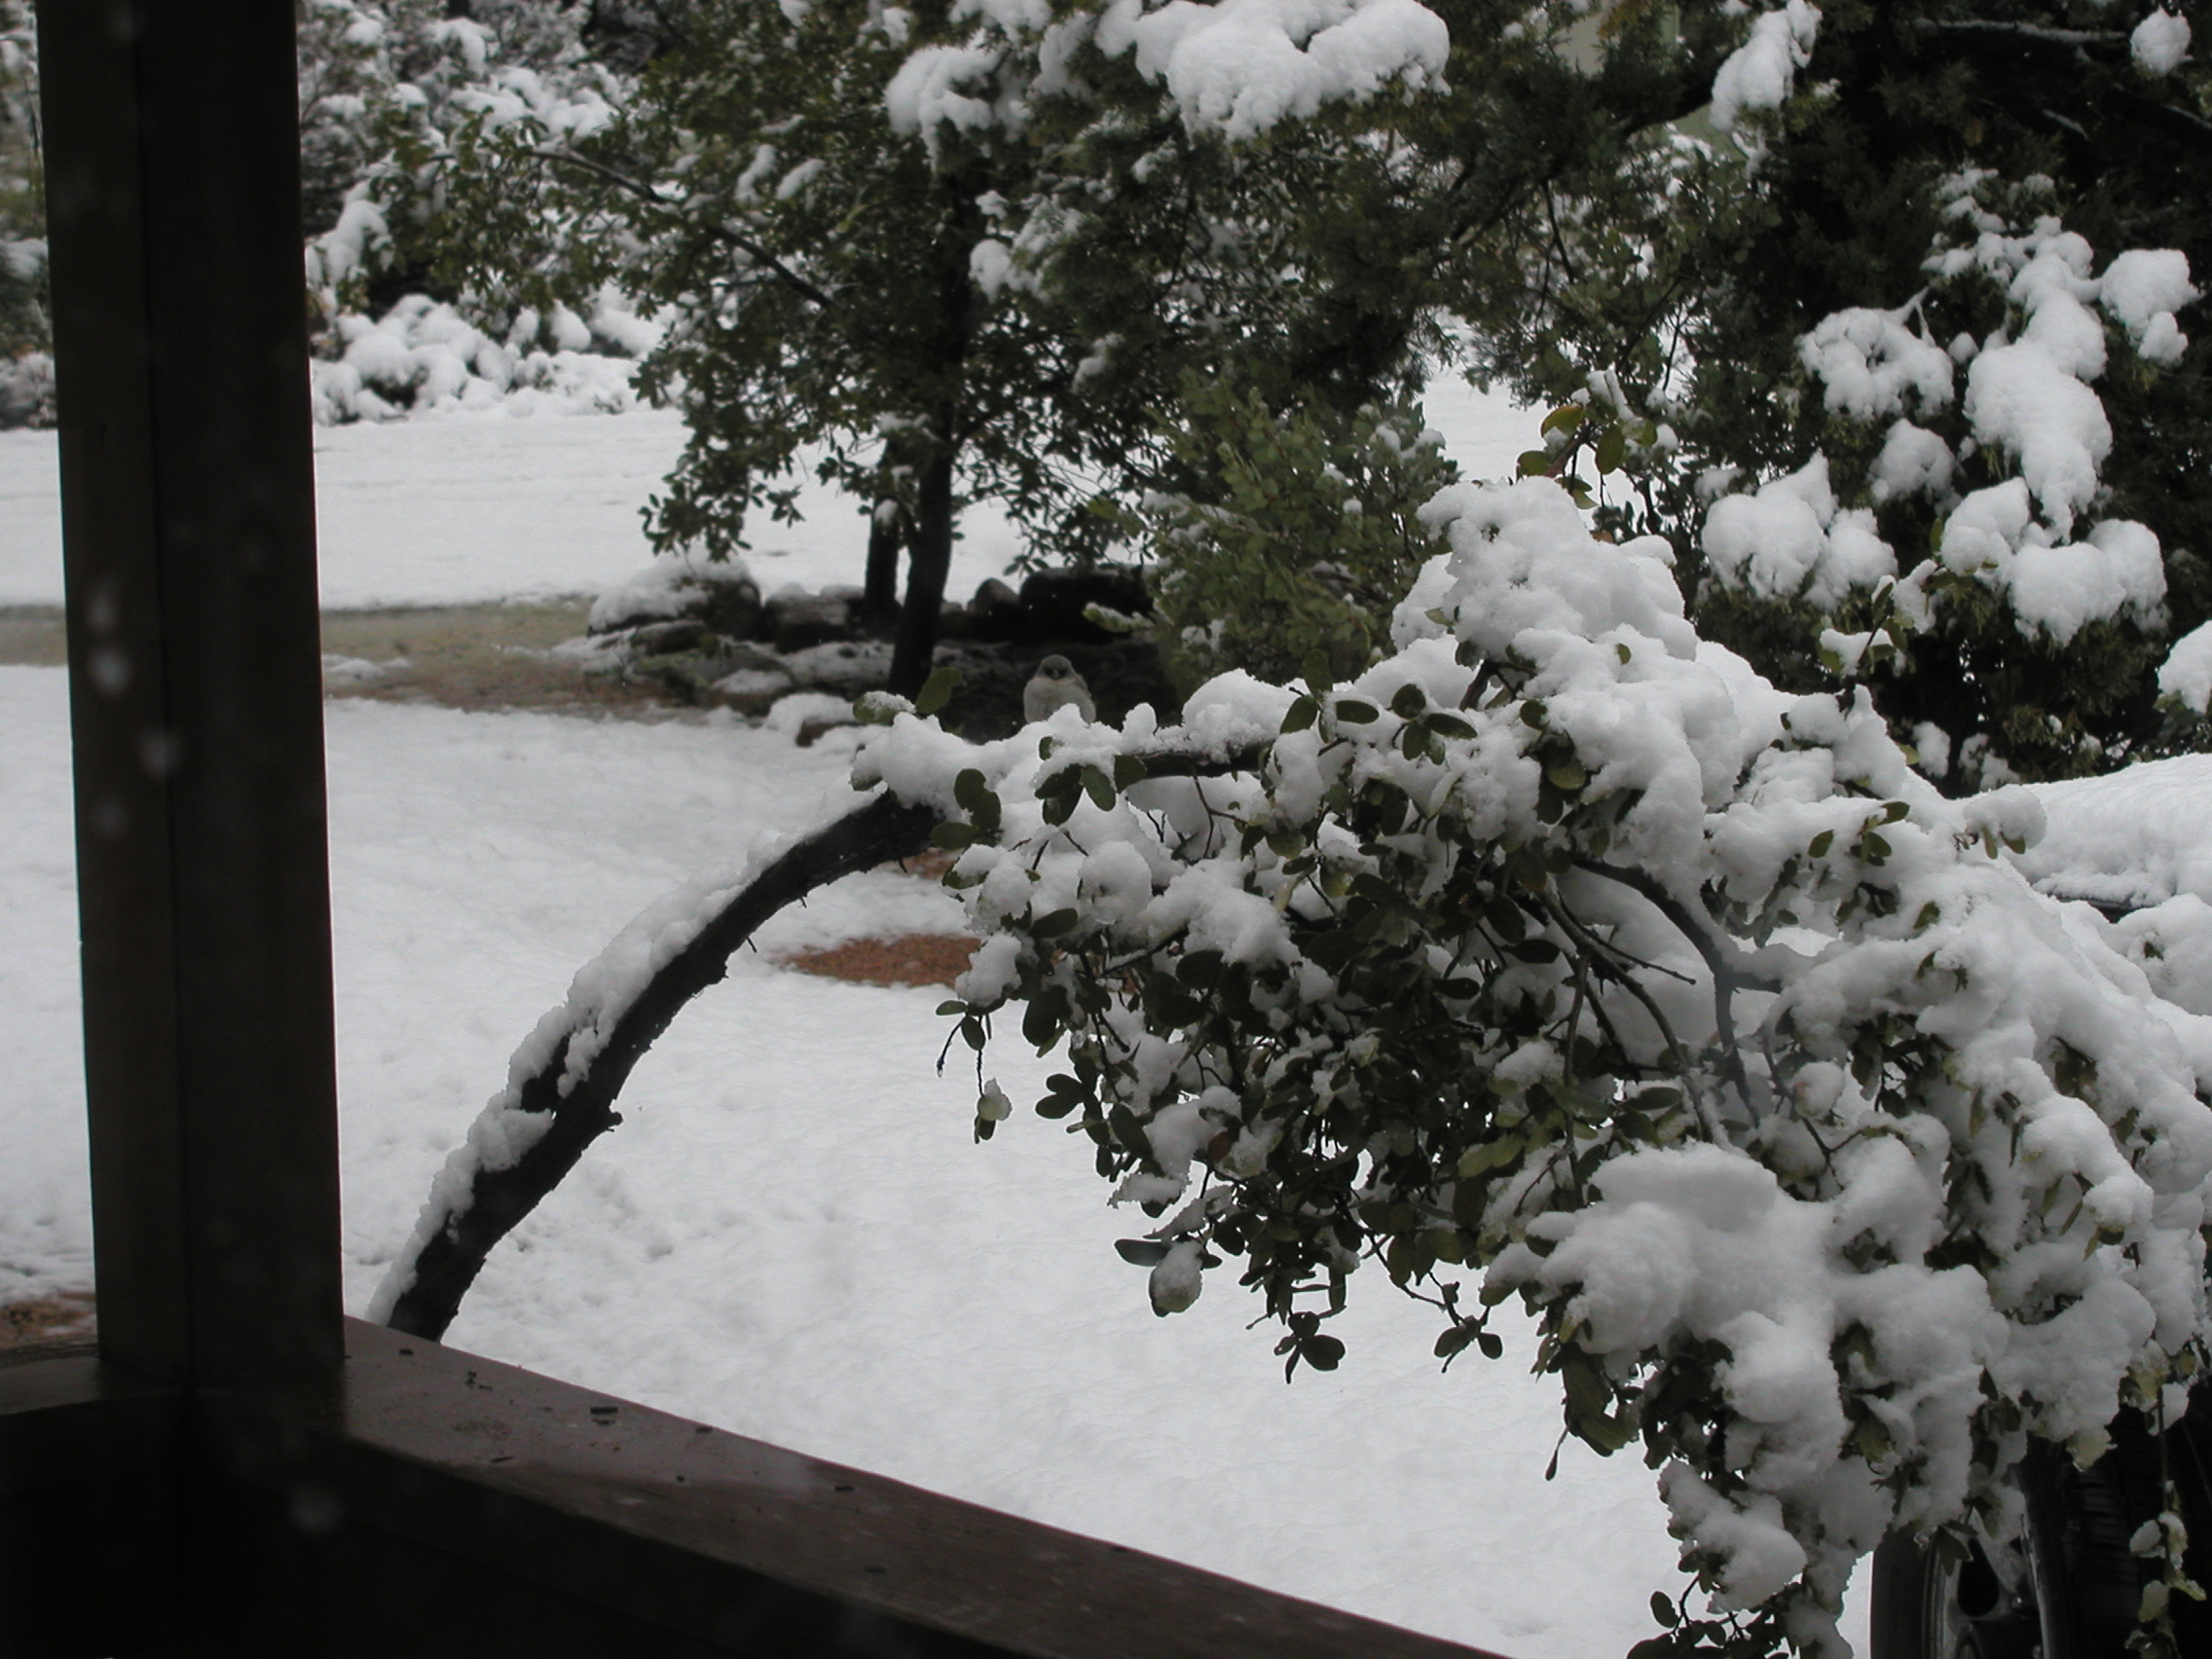
tree, branch, snow, winter, weather, season, strawberryaz, freezing